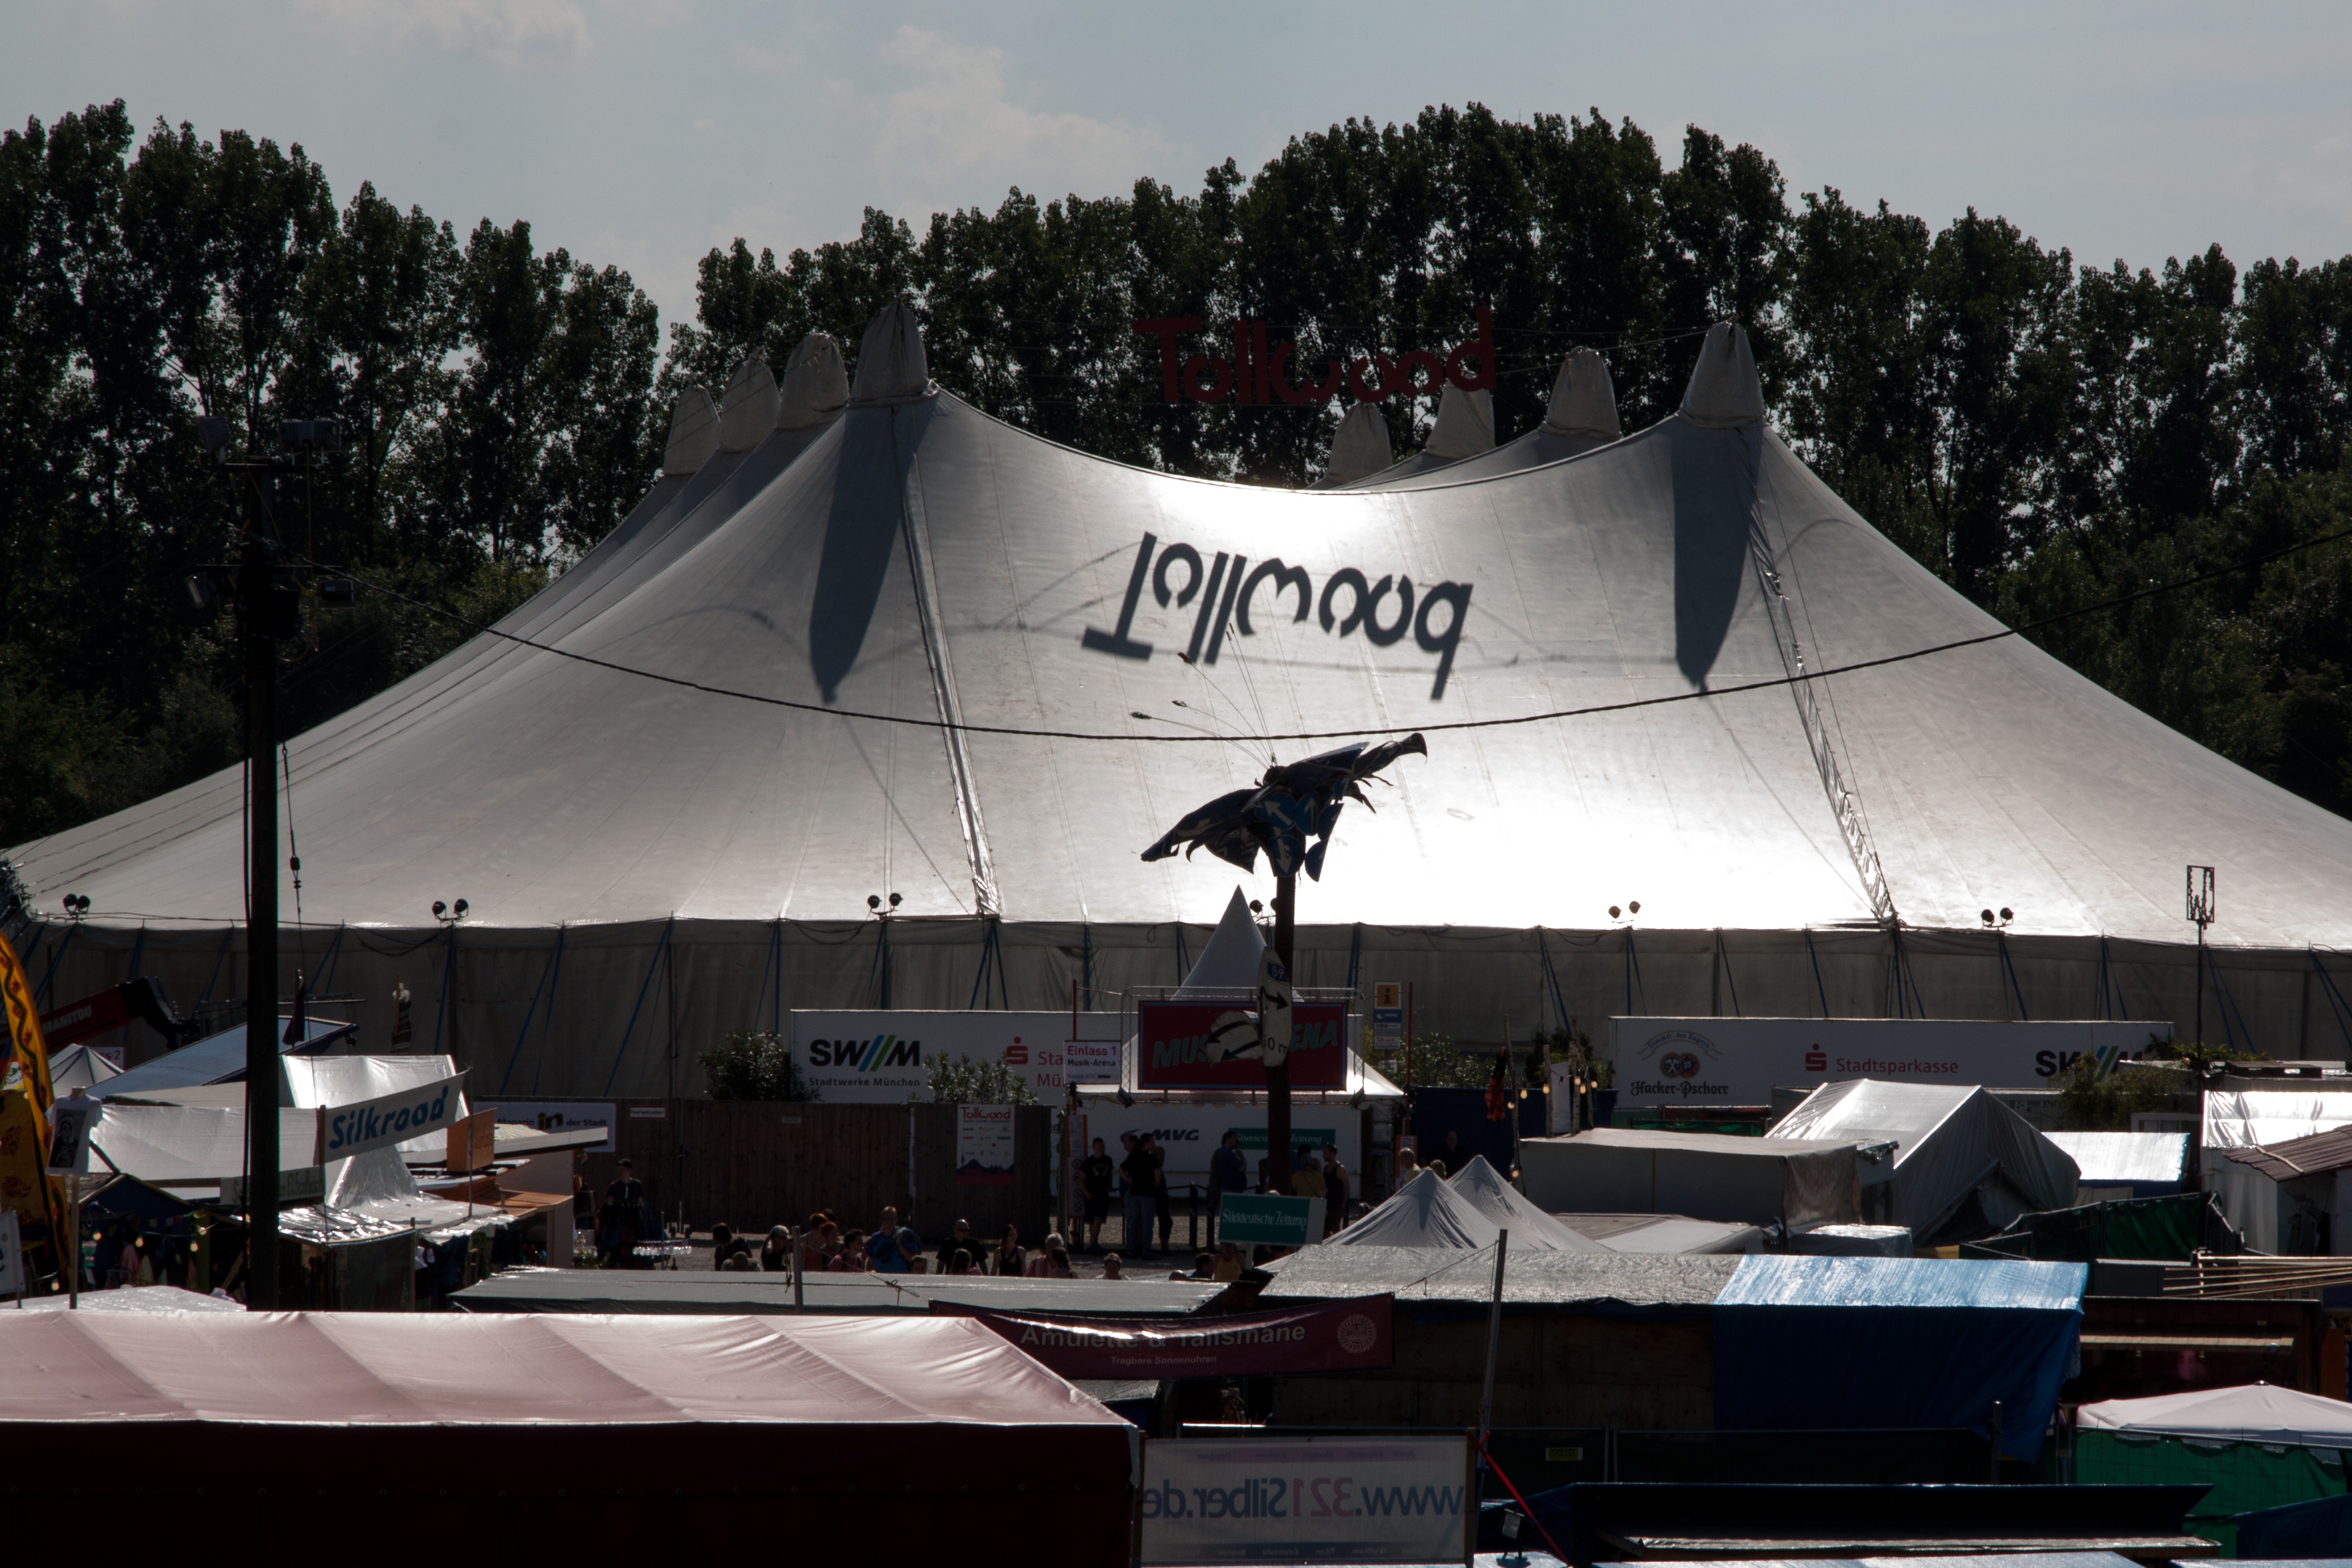
structure, shadow, market, tent, bavaria, munich, tollwood, projection, ecologically, tollwood festival, summer festival, music tent